Vilnis Edvīns Bresis

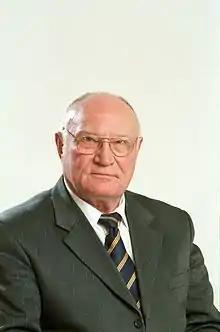
Vilnis Edvīns Bresis in 2010

Vilnis Edvīns Bresis (30 January 1938 in Jelgava – 25 October 2017) was a Latvian politician who was the Chairman of the Council of Ministers of the Latvian SSR from 6 October 1988 to 7 May 1990.